Rampage (2009 film)

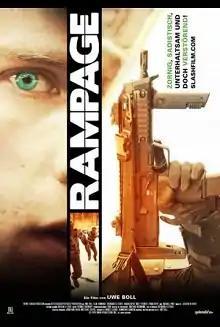
German poster

Rampage is a 2009 action film written and directed by Uwe Boll and starring Brendan Fletcher, Michael Paré, Shaun Sipos and Lynda Boyd. It received a theatrical release in Germany, though was released direct-to-video in the rest of the world. It was Boll's first film to gain mainly positive reviews. The film was followed by two sequels "" (2014) and "" (2016).